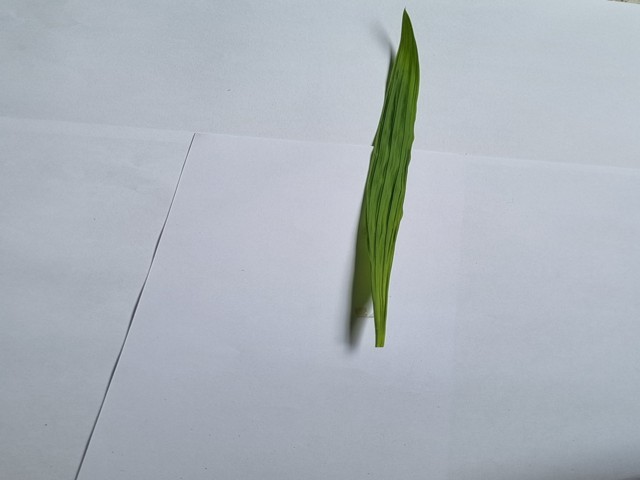
Plant: betal